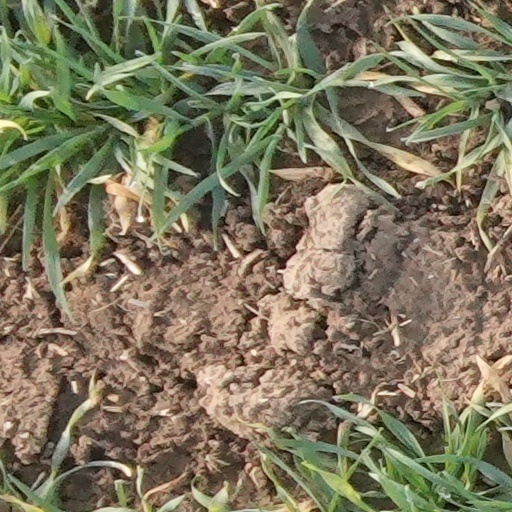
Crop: wheat